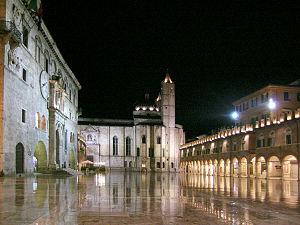
.